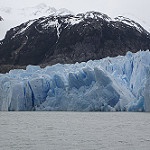
Scene: Outdoor